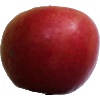
Label: apple_crimson_snow